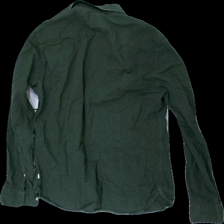
View: back
Type: Shirt
Category: Men
Brand: Dobber
Colors: Green
Material: 100% cotton
Cut: Regular
Size: S
Season: All
Damage: no intensity in color
Price range: 50-100
Recommended usage: Reuse